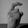
ASL letter: X